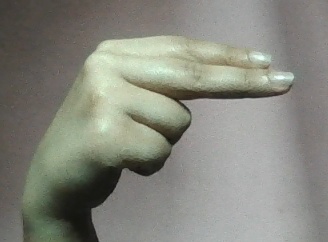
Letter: ain